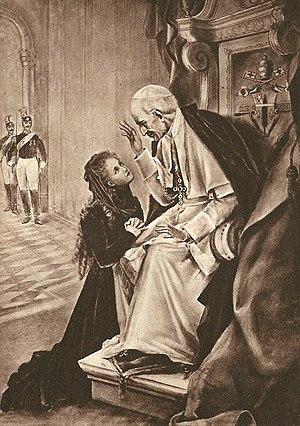
Gravure de Sainte Thérèse de l'Enfant Jésus, Histoire d'une âme écrite par elle-même, Lisieux, Office central de Lisieux (Calvados), &amp
Marie-Françoise Thérèse Martin, en religion sœur Thérèse de l'Enfant-Jésus et de la Sainte-Face, également connue sous les appellations sainte Thérèse de Lisieux, sainte Thérèse de l'Enfant-Jésus ou encore la petite Thérèse, est une religieuse carmélite française née à Alençon dans l'Orne en France le 2 janvier 1873 et morte à l'âge de 24 ans à Lisieux en France le 30 septembre 1897.